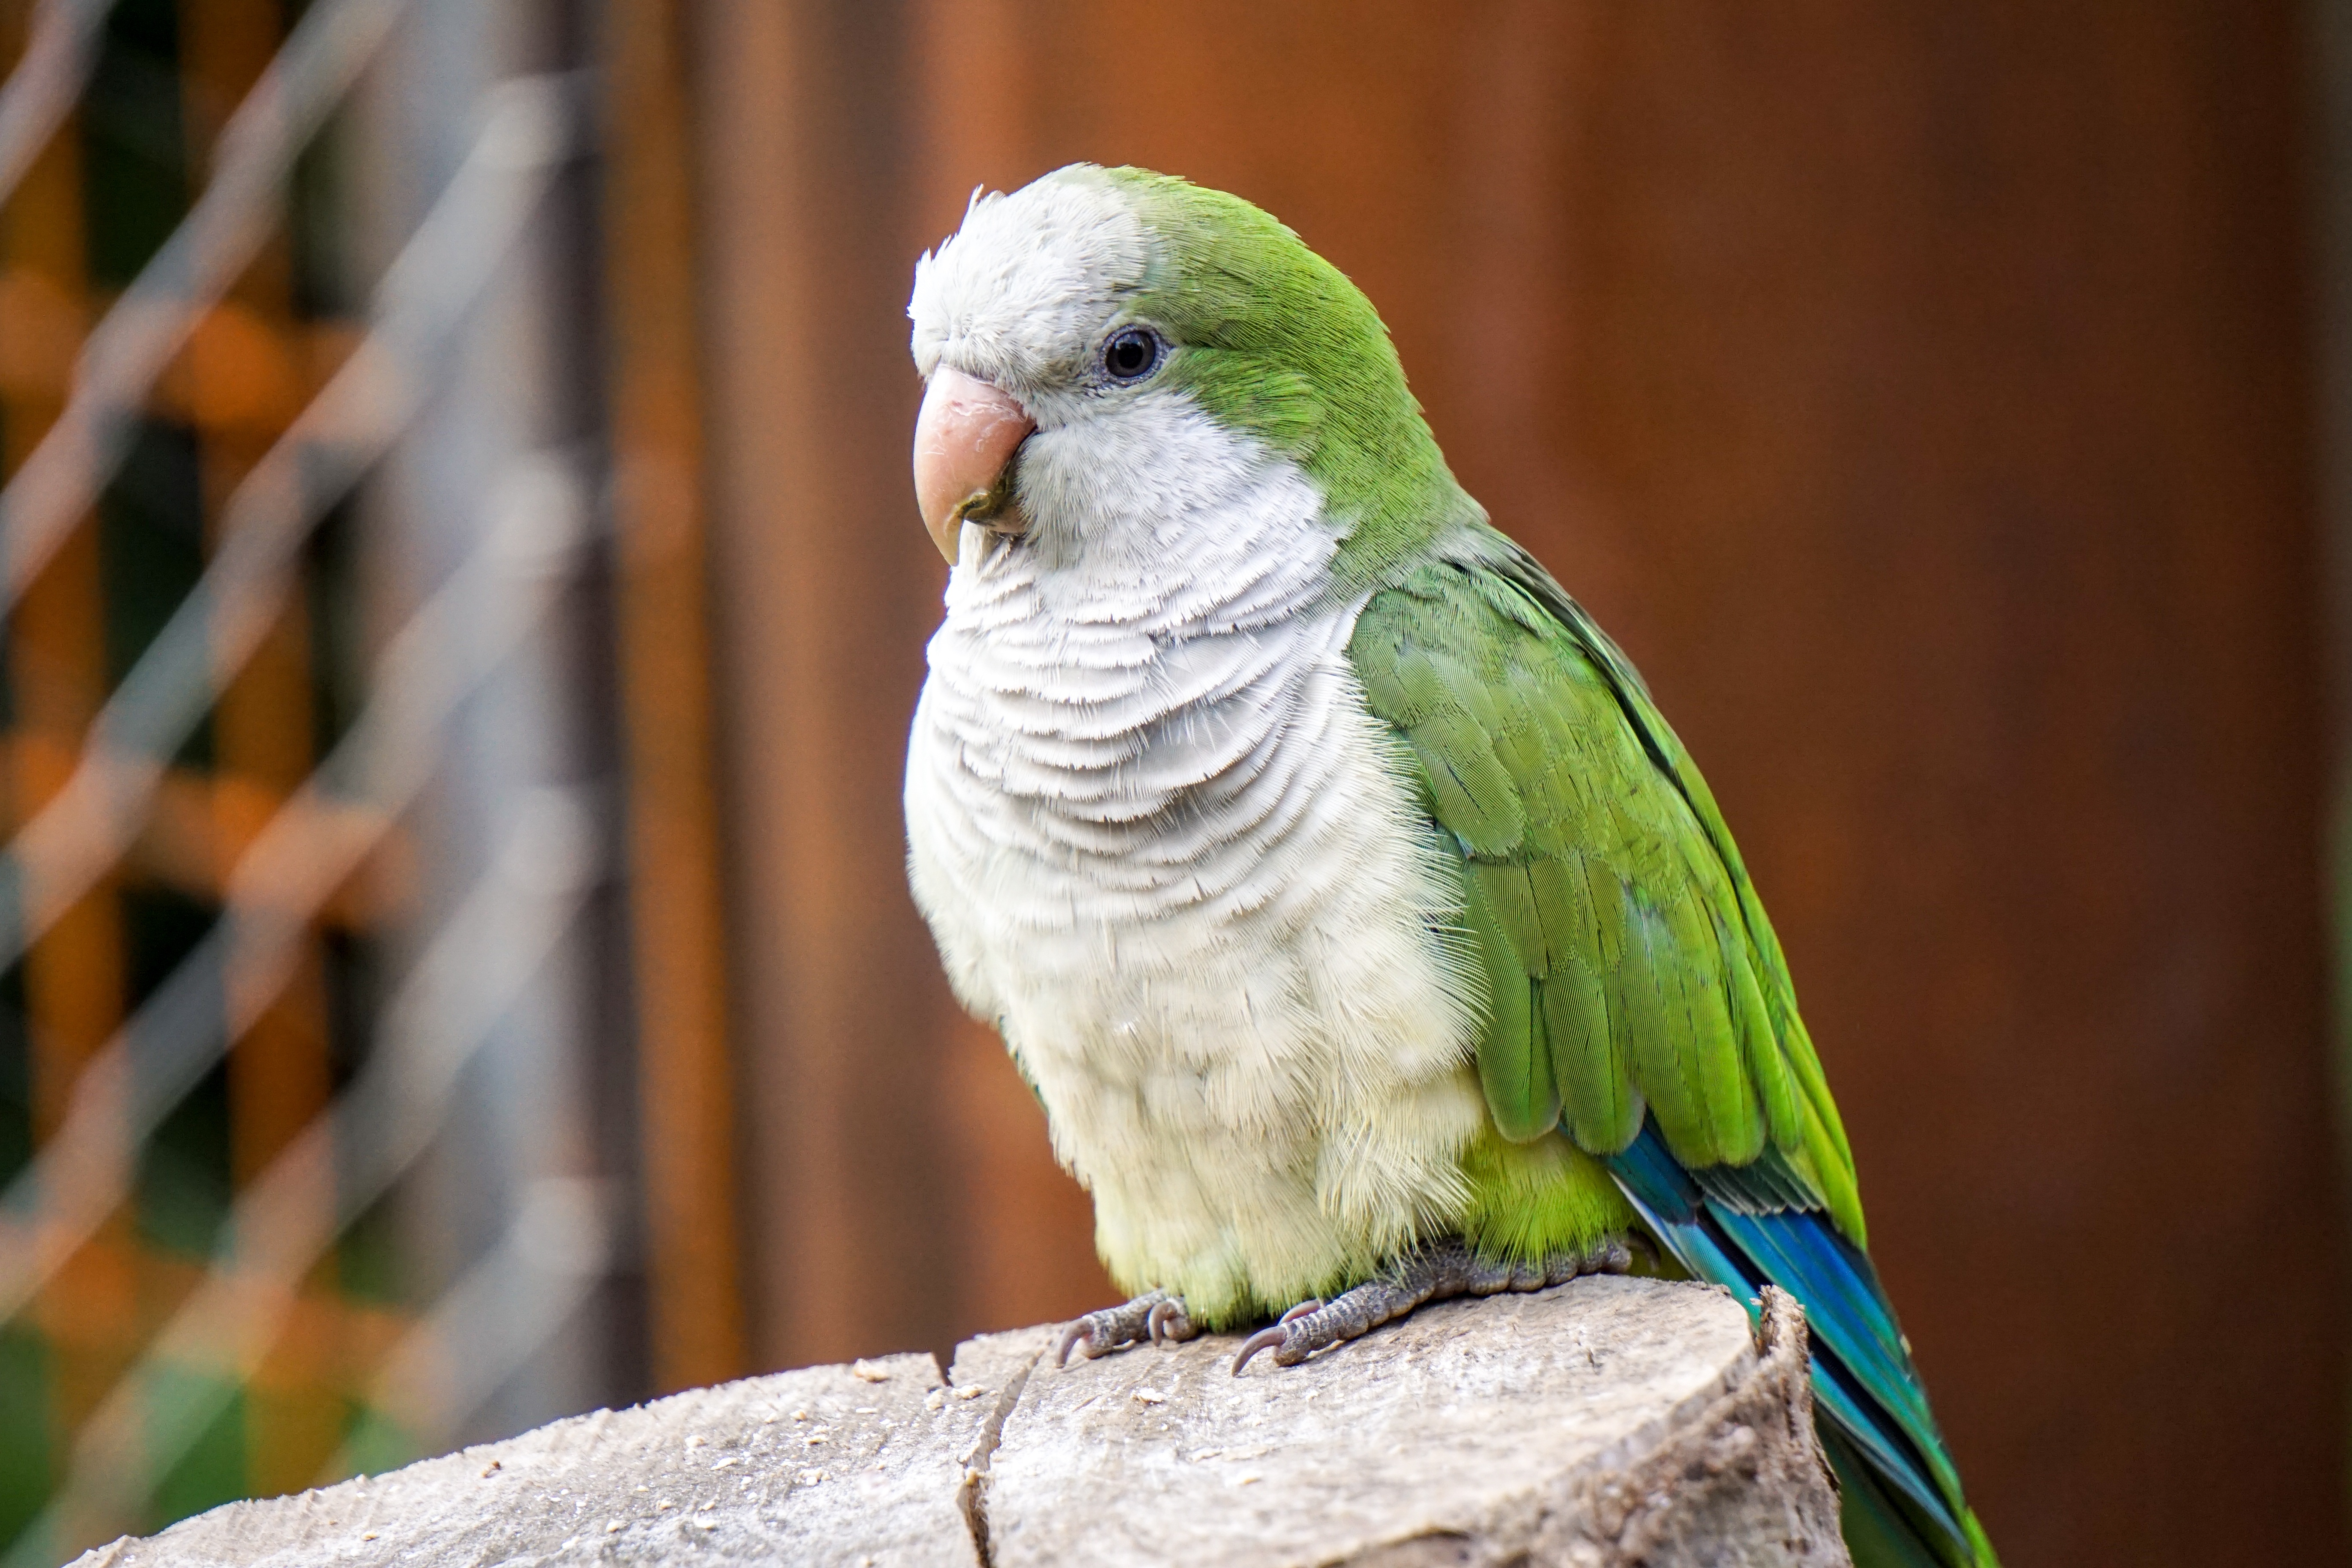
bird, wing, white, air, animal, wildlife, zoo, green, beak, feather, fauna, lorikeet, lovebird, macaw, sit, vertebrate, parrot, south america, bill, parakeet, monk parakeet, common pet parakeet